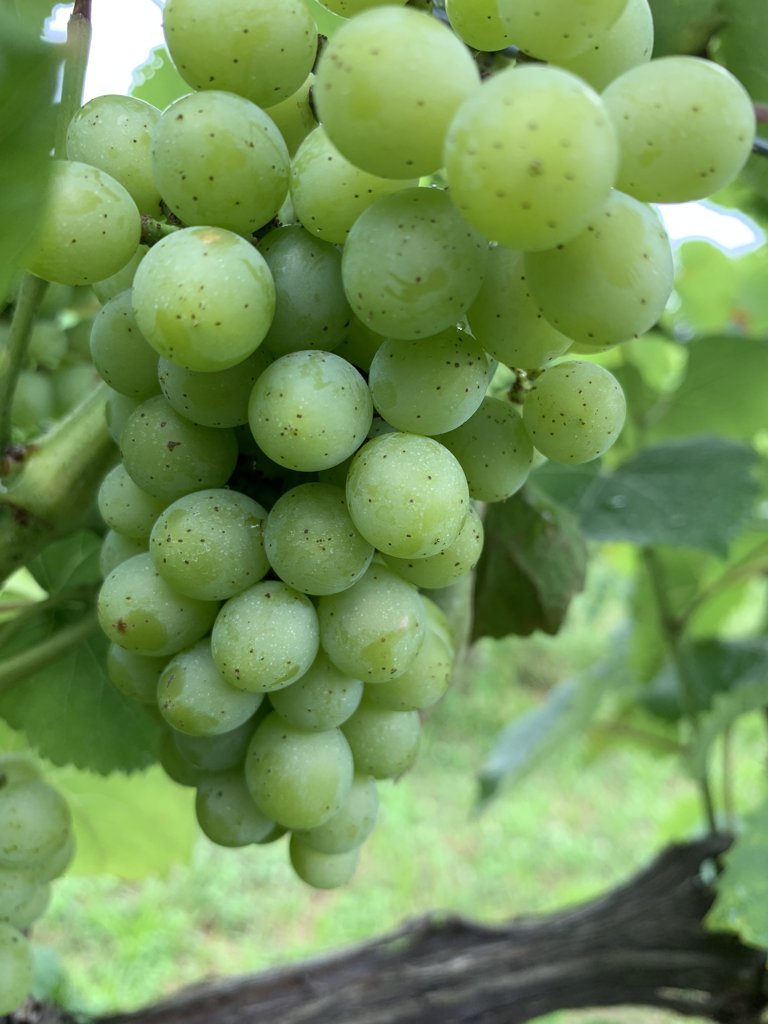
Berries visible: 55
Grape clusters: 2